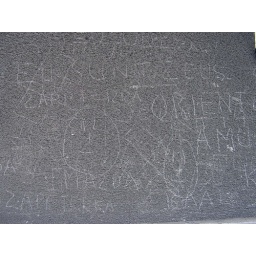
made by a crazy guy on all the walls of the building where we live